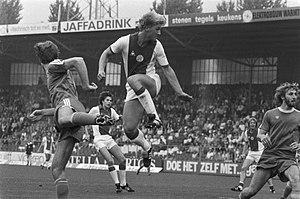
Match de football Ajax - FC Groningue (5-1), fr:Wim Kieft (au centre) en action. Photographie par Marcel Antonisse / Anefo.
Willem Cornelis Nicolaas Kieft, dit Wim Kieft, est un footballeur néerlandais né le 12 novembre 1962 à Amsterdam.